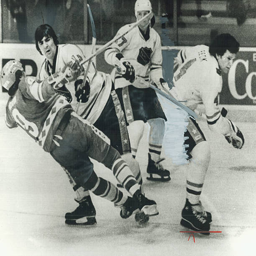
olympic athlete is knocked down by ice hockey defenceman